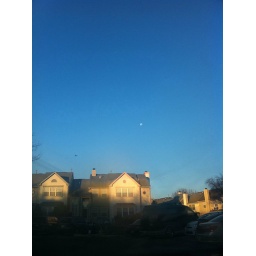
Day 57 - that little white speck in the sky is the moon. Wish I had my d60. Ah well...